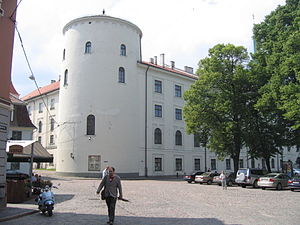
Riga / Kultur / Museer og mindesmærker
Riga Slot, som rummer to af byens fineste museer og desuden er bolig for landets præsident.